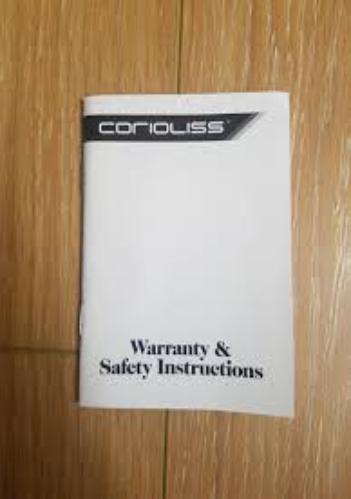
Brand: corioliss
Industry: Necessities